Rangiaowhia

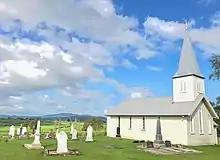
St Paul's church, with Maungatautari in the distance

St Paul's Church was built in Gothic Revival style in 1852–1856 as part of the Church Missionary Society station, replacing a raupo chapel. It and the slightly earlier St John's, Te Awamutu are the oldest surviving Waikato buildings. It initially consisted of a bell tower, nave and chancel. The chancel has 2 stained glass windows, depicting St Paul's encounter with a magician. They were brought from Britain by Bishop Selwyn in 1855 and thought to have been donated by Lady Burdett Coutts. Missionary teacher, Taati Te Waru, added a steeple around 1857. The church sheltered Māori during the Imperial forces attack and was then empty until repaired in the 1870s as a parish church and school. It continues to be used for services.